Karl Amundsen

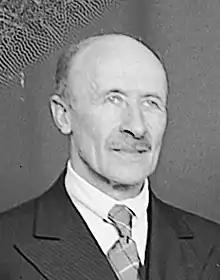
Karl Amundsen in 1935.

Karl Amundsen (10 November 1873 – 13 June 1961) was a Norwegian politician for the Labour and Communist parties.